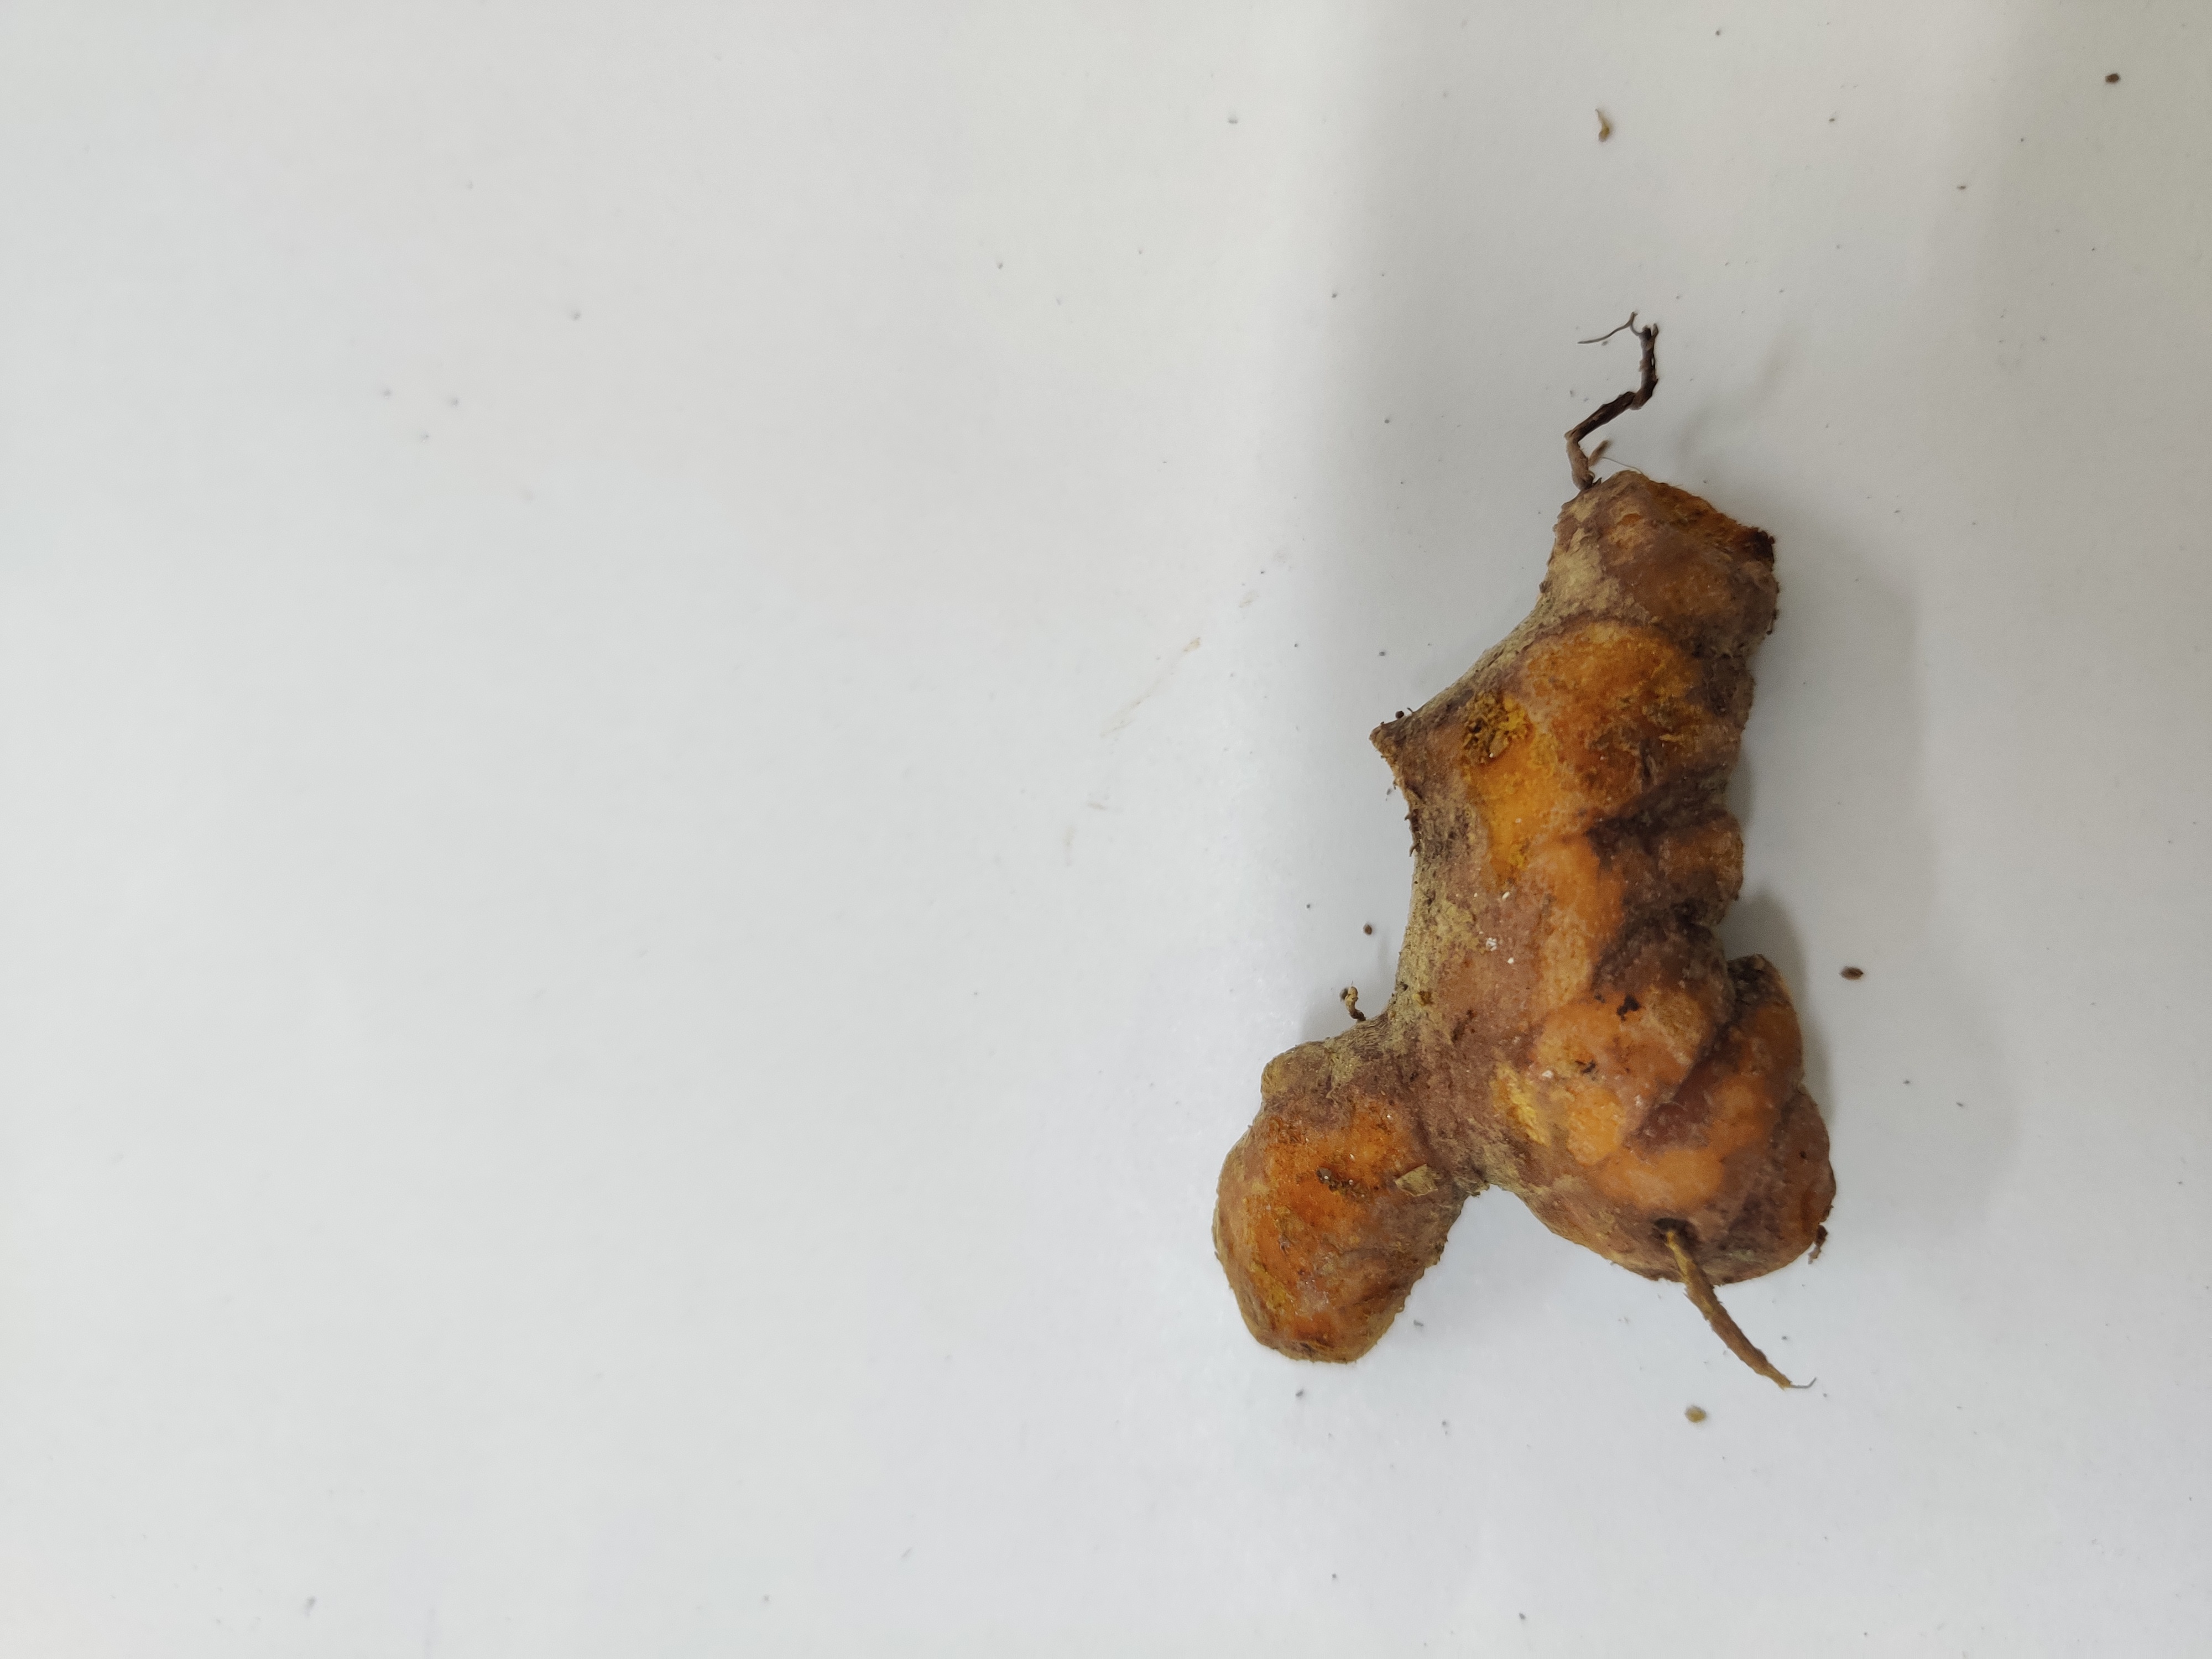
Crop: Turmeric
Condition: Fresh